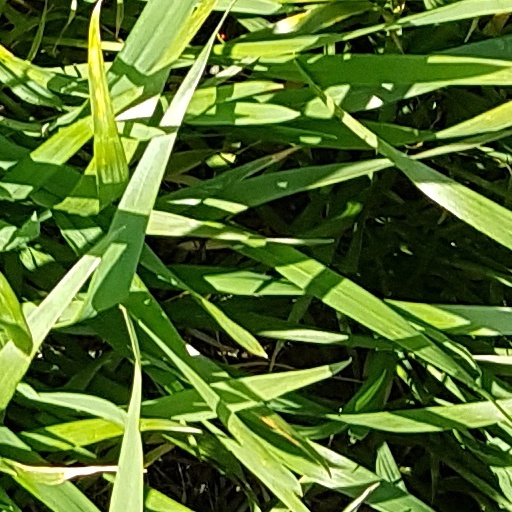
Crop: wheat